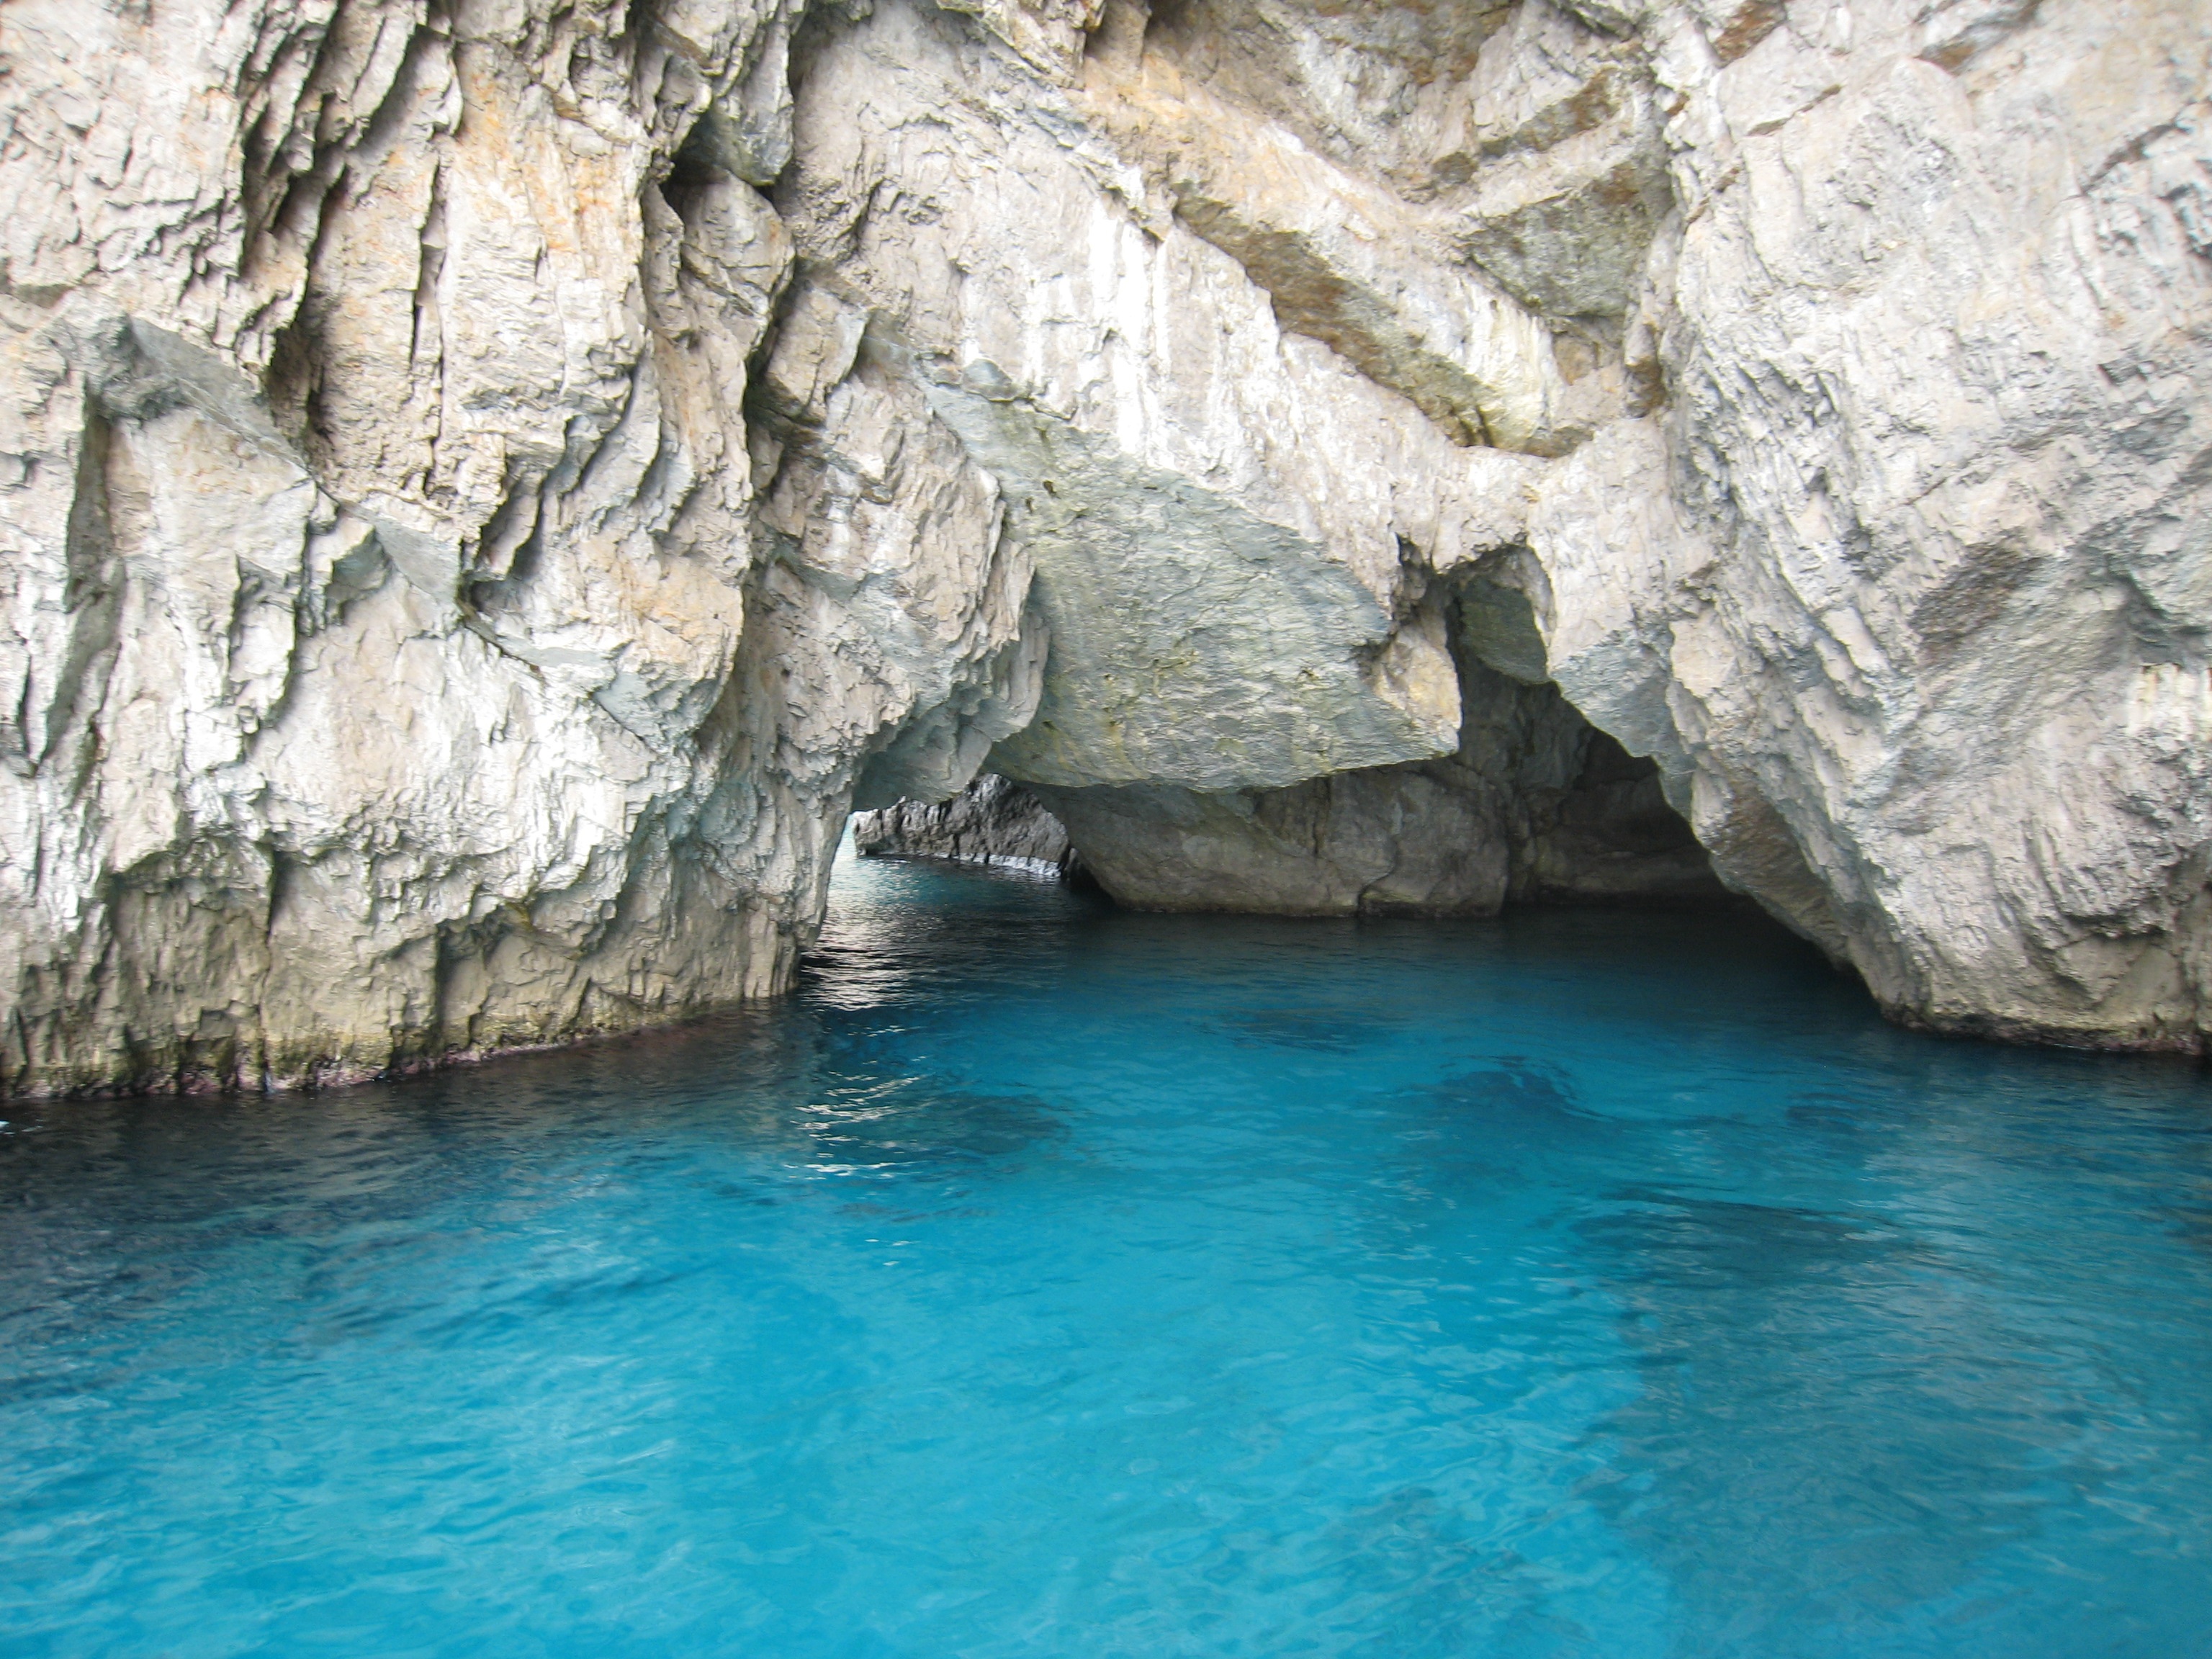
sea, formation, cave, wadi, capri, landform, sea cave, geographical feature, pit cave, waterholes